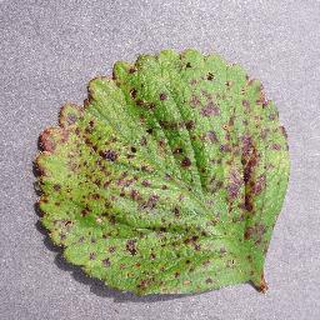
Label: strawberry_leaf_scorch